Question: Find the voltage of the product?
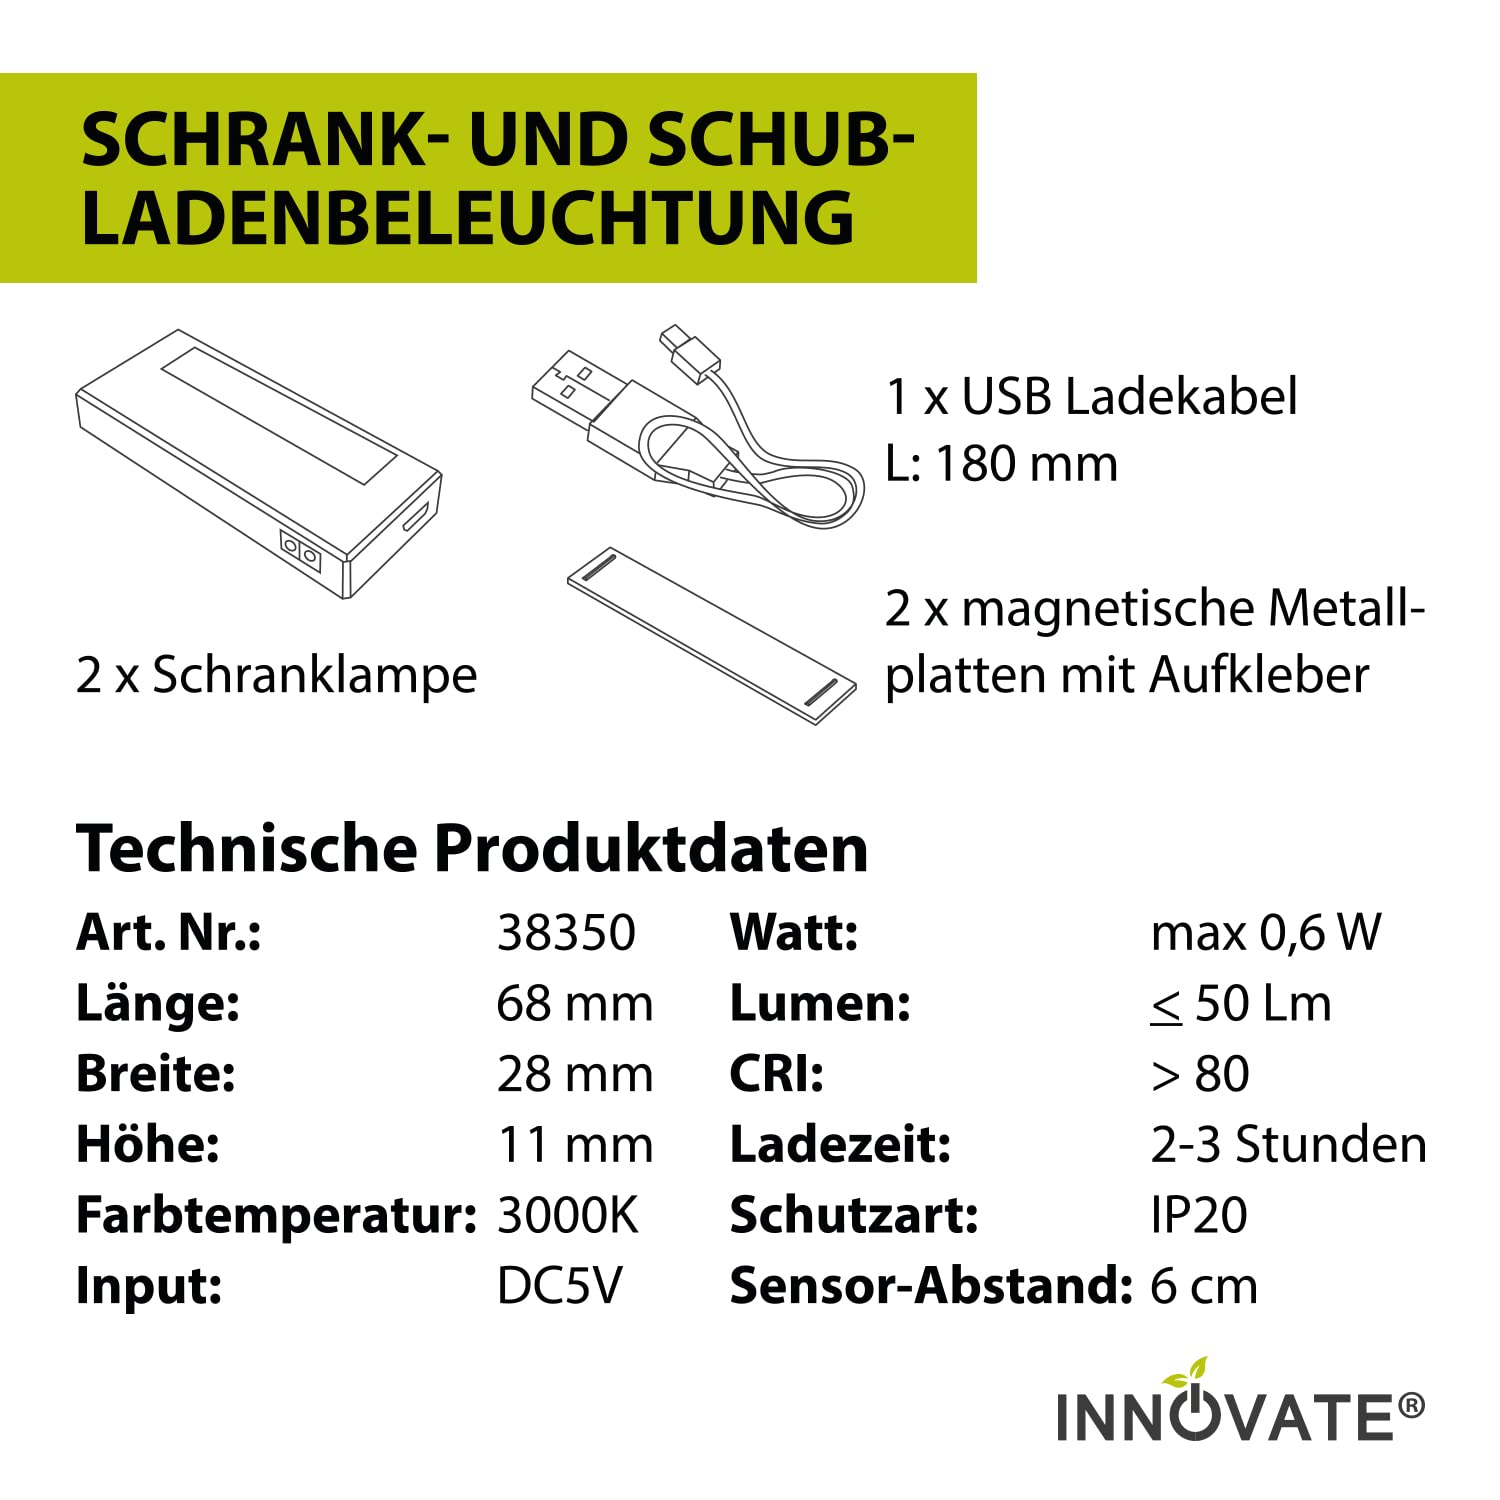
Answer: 5.0 volt